Martha Jane Bury

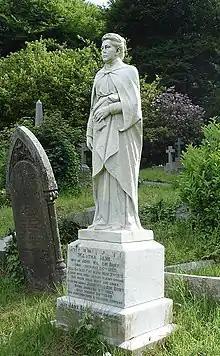
Bury's monument in Darwen Cemetery

Martha Jane Bury (née Walmsley: 24 November 1850 – 31 May 1913) was an English suffragist and co-operative organiser active in the Co-operative Women's Guild.